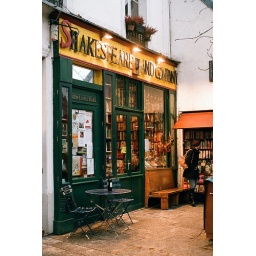
Only in Paris will you find a bottle of wine on a table outside a bookstore